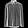
Label: Shirt